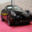
Label: automobile